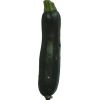
Label: dark_zucchini